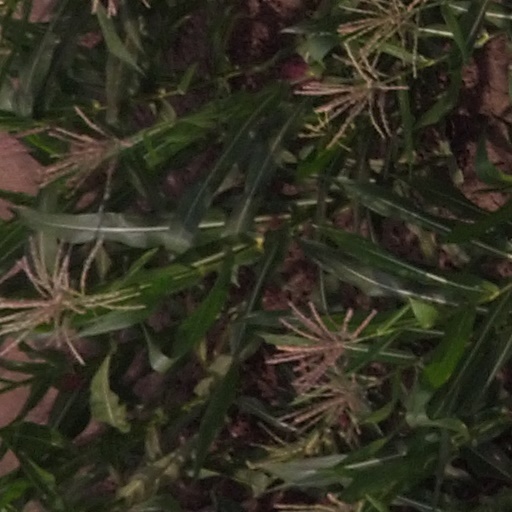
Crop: maize; corn